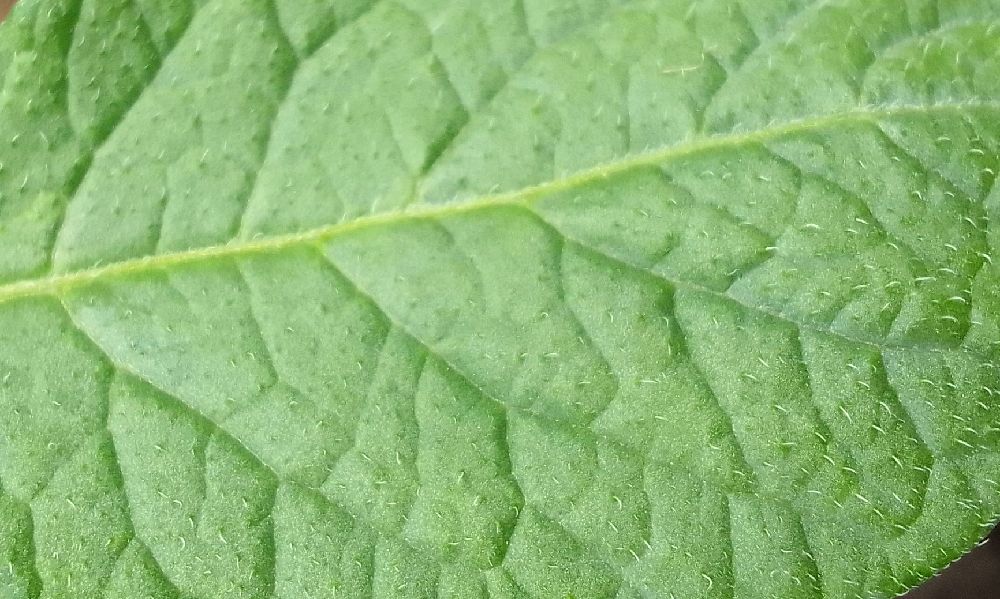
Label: Healthy